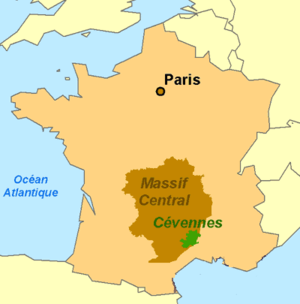
Les Cévennes sur la carte de France
Le parc national des Cévennes est un parc national français créé le 2 septembre 1970, couvrant la région naturelle des Cévennes et situé principalement dans les départements de la Lozère, du Gard et de l'Ardèche. Il s'étend donc sur deux régions : l'Occitanie et l'Auvergne-Rhône-Alpes. Son siège se trouve au château de Florac.
Les Cévennes forment une chaîne montagneuse faisant partie du Massif central, située entre les départements de la Lozère et du Gard, prolongeant au sud les monts du Vivarais situés en Ardèche et en Haute-Loire, et au nord les monts de Lacaune et de l'Espinouse situés en partie dans le département de l'Hérault.